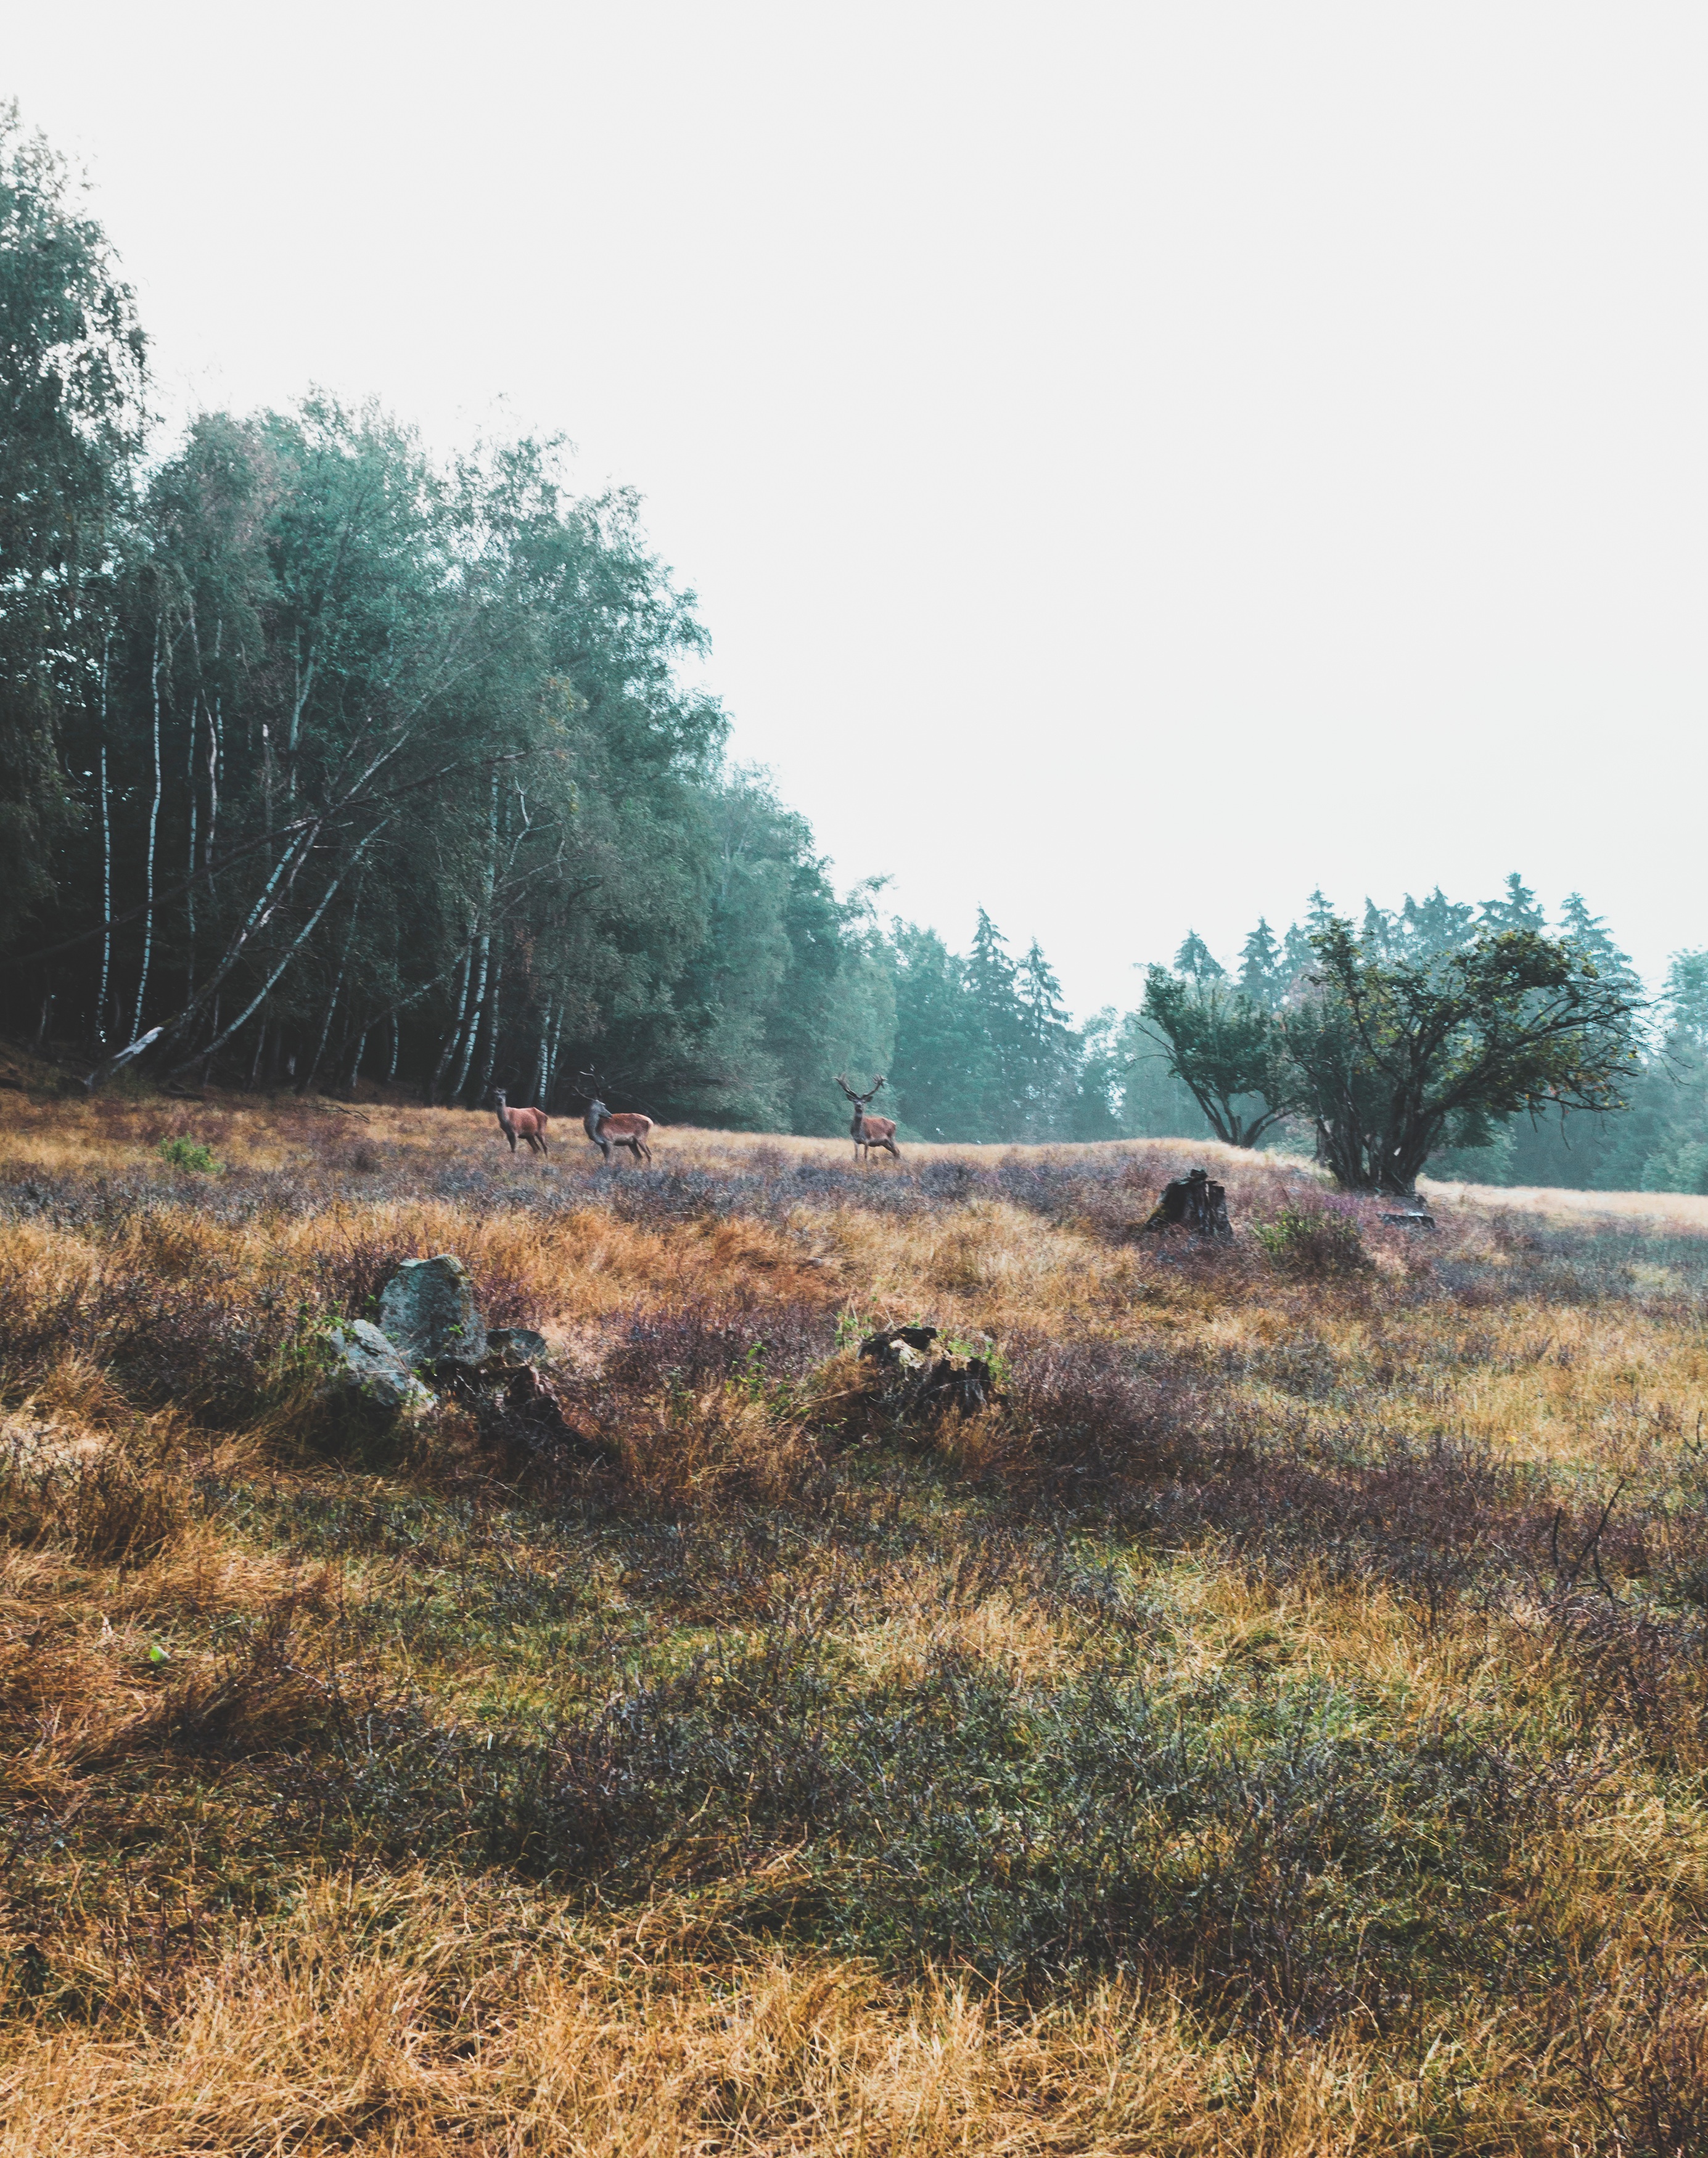
landscape, tree, nature, forest, grass, wilderness, plant, field, farm, meadow, prairie, morning, hill, deer, autumn, soil, agriculture, savanna, plain, grassland, wetland, habitat, ecosystem, rural area, natural environment, atmospheric phenomenon, grass family, woody plant